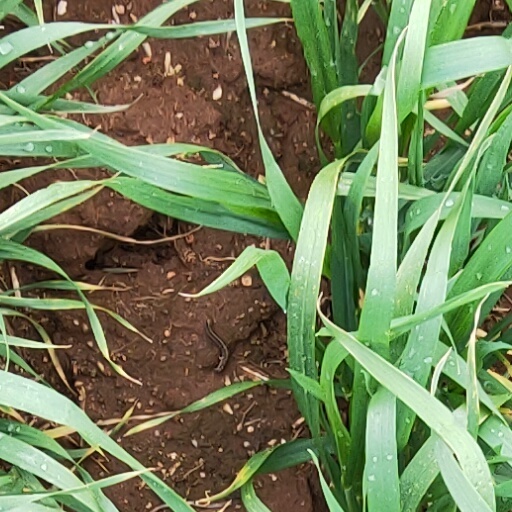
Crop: wheat